Billy Strachan

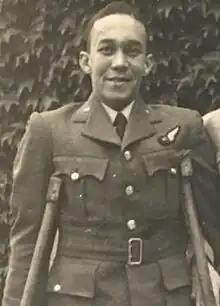
Strachan in 1942

William Arthur Watkin Strachan (16 April 1921 – 26 April 1998) was a British communist, civil rights activist, and pilot. He is most noted for his achievements as a bomber pilot with the Royal Air Force (RAF) during the Second World War, and for his reputation as a highly influential figure within Britain's black communities.